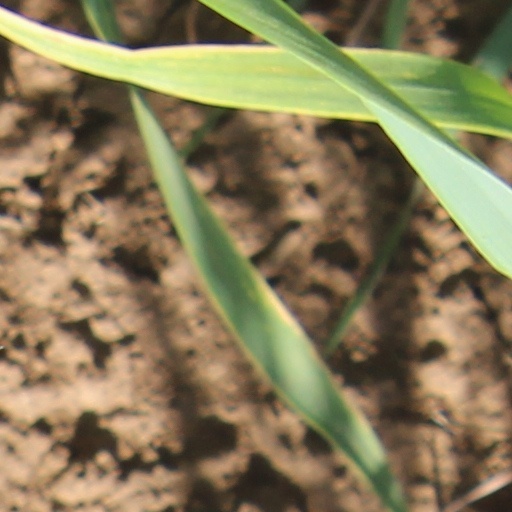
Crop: wheat